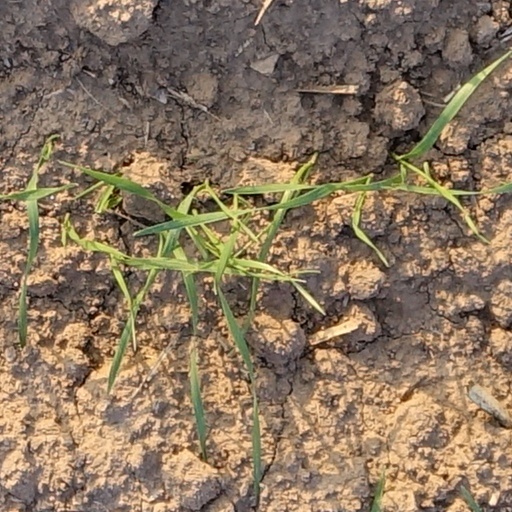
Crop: wheat